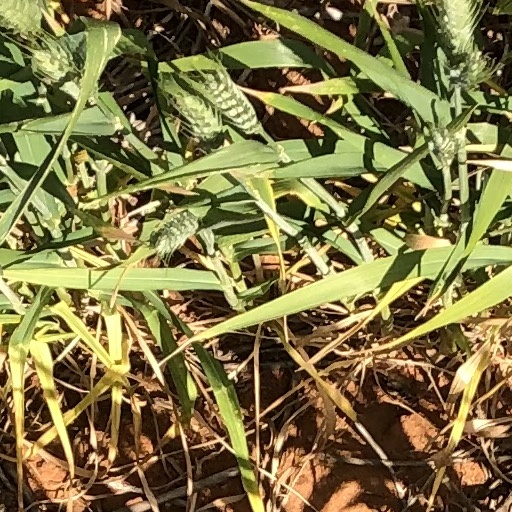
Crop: wheat